Gustavo Cárdenas Gutiérrez

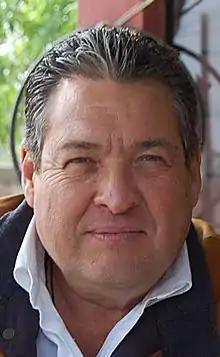

Gustavo Adolfo Cárdenas Gutiérrez (born 25 January 1958) is a Mexican businessman and politician affiliated with Movimiento Ciudadano (formerly from the National Action Party). He represents Tamaulipas and the second electoral region in the Chamber of Deputies for the LXIII Legislature of the Mexican Congress and has previously been a federal deputy and senator from the same state.